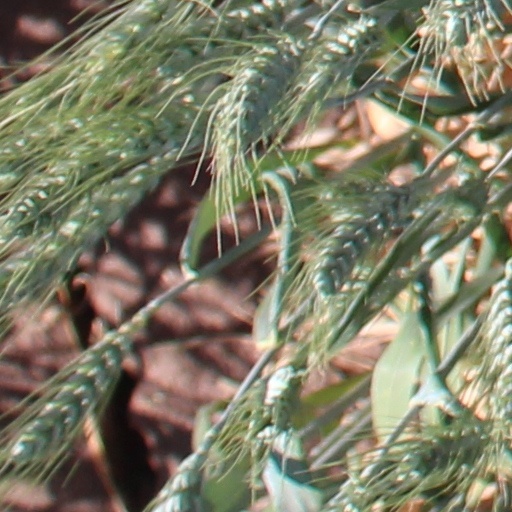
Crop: wheat